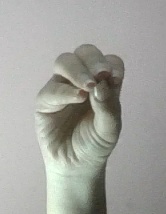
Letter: ha